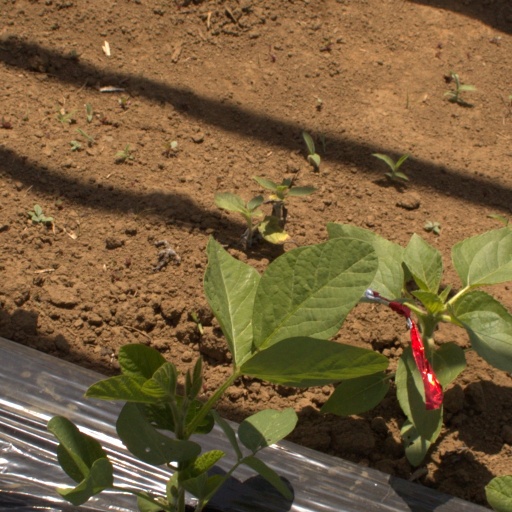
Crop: Jerusalem artichoke